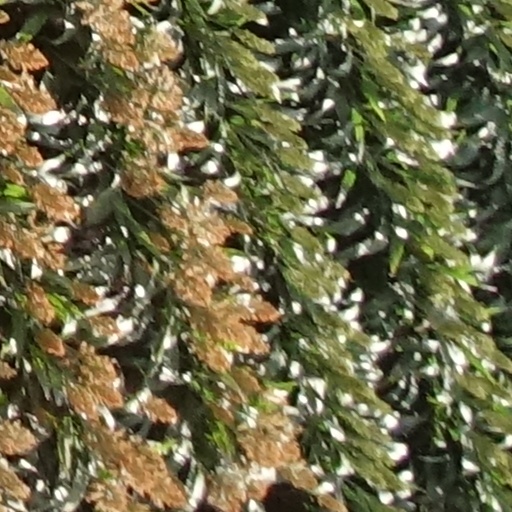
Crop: sorghum